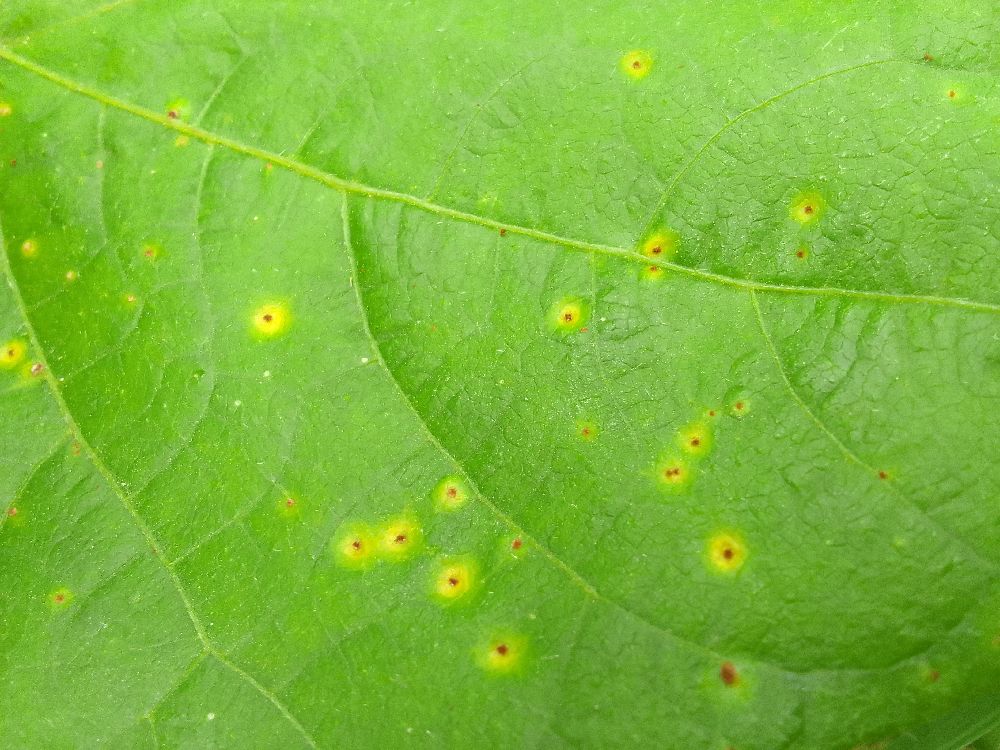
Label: rust